Tropi (footballer)

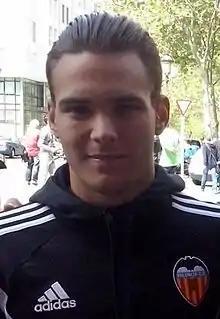

Carlos Carbonell Gil (born 12 May 1995), commonly known as Tropi, is a Spanish professional footballer who plays as a midfielder for Segunda Federación club Águilas FC.